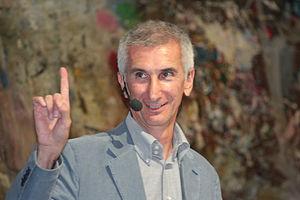
Con parole mie, que l'on pourrait traduire en français par « Avec mes propres mots », est une émission radiophonique, diffusée du 26 juin 1999 au 4 avril 2014 sur les ondes de la station de radio publique italienne Rai Radio 1 et animée par Umberto Broccoli.
Cet article a pour but de retracer de façon synthétique toute l'année 2014 à la radio. Sa vocation est d'être ouvert à toutes les stations de radio du monde. On ne retiendra en général que l'actualité des radios de caractère national ou international, afin de ne pas se perdre dans les détails des radios locales.